What? (film)

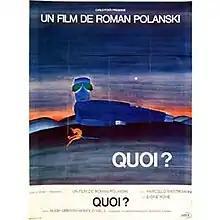
Theatrical release poster

What? (Che?, also variously titled Quoi?, Was?, and Diary of Forbidden Dreams) is a 1972 comedy film co-written and directed by Roman Polanski and starring Sydne Rome, Marcello Mastroianni, Hugh Griffith and Romolo Valli.